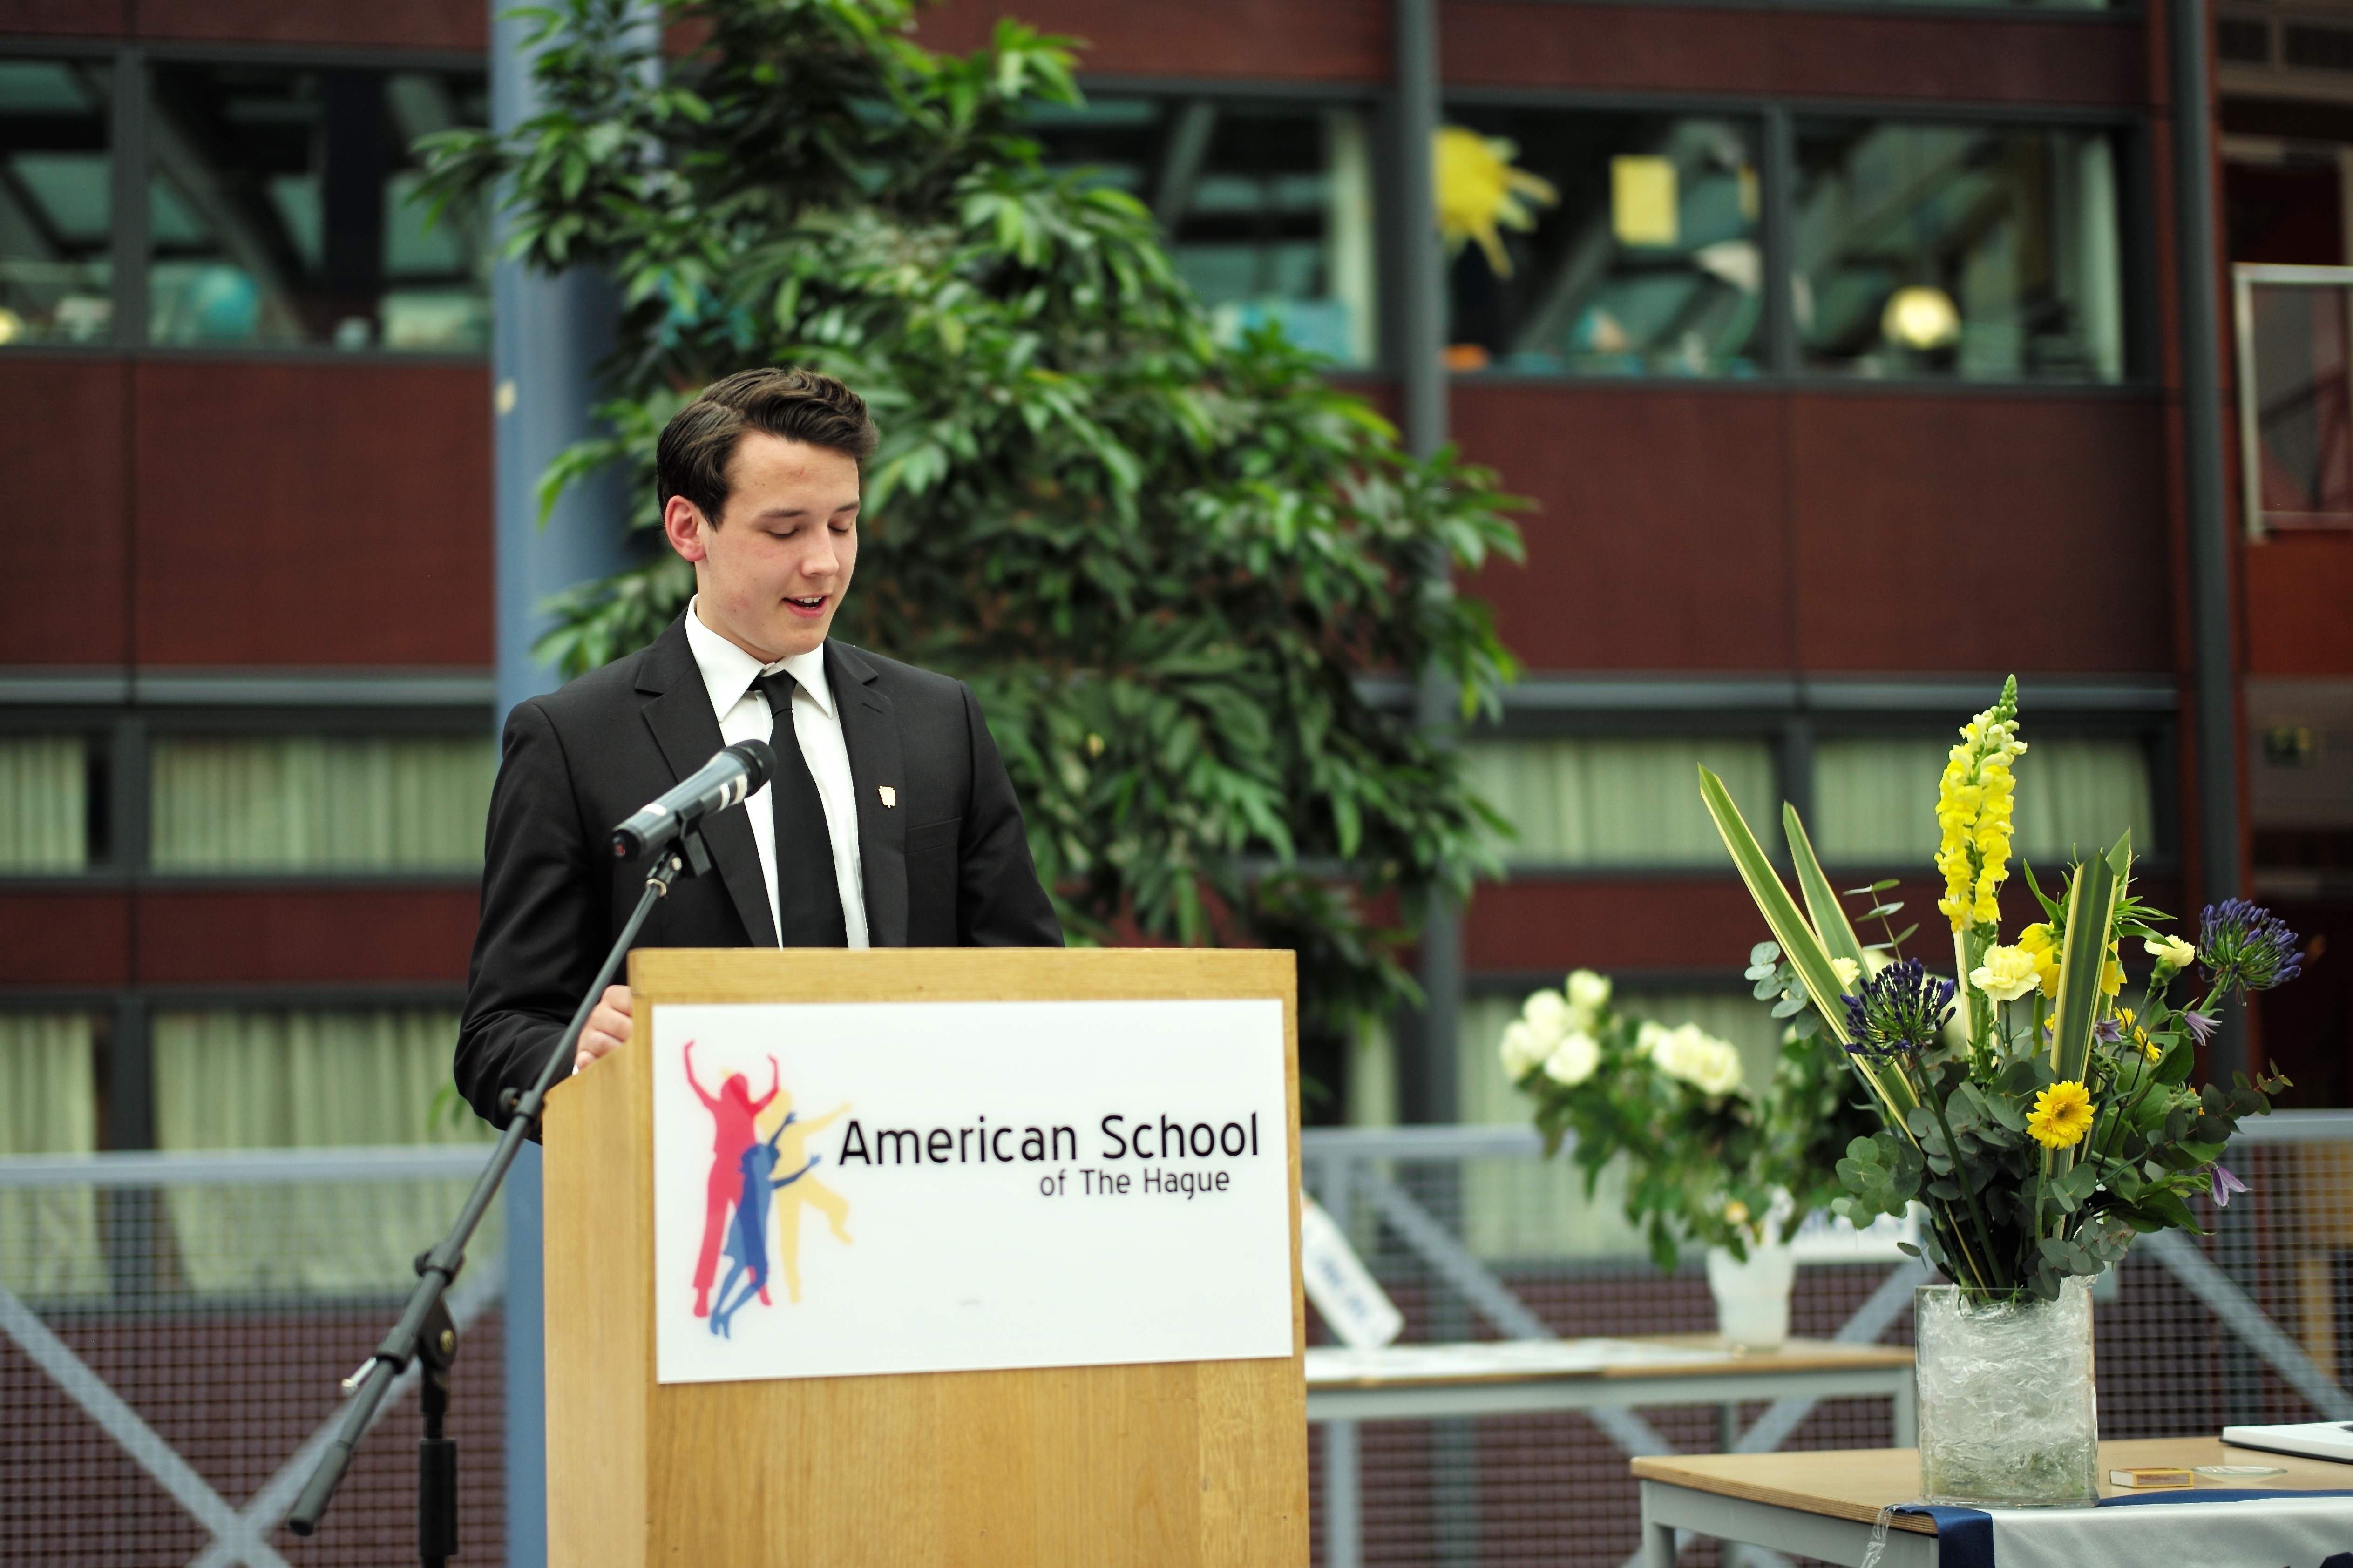
ash, 2015, national, holland, hague, netherlands, m, american, society, speech, honor, school, leica, 240, graduation, nhs, induction